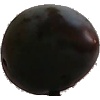
Label: Plum 3